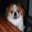
Label: dog